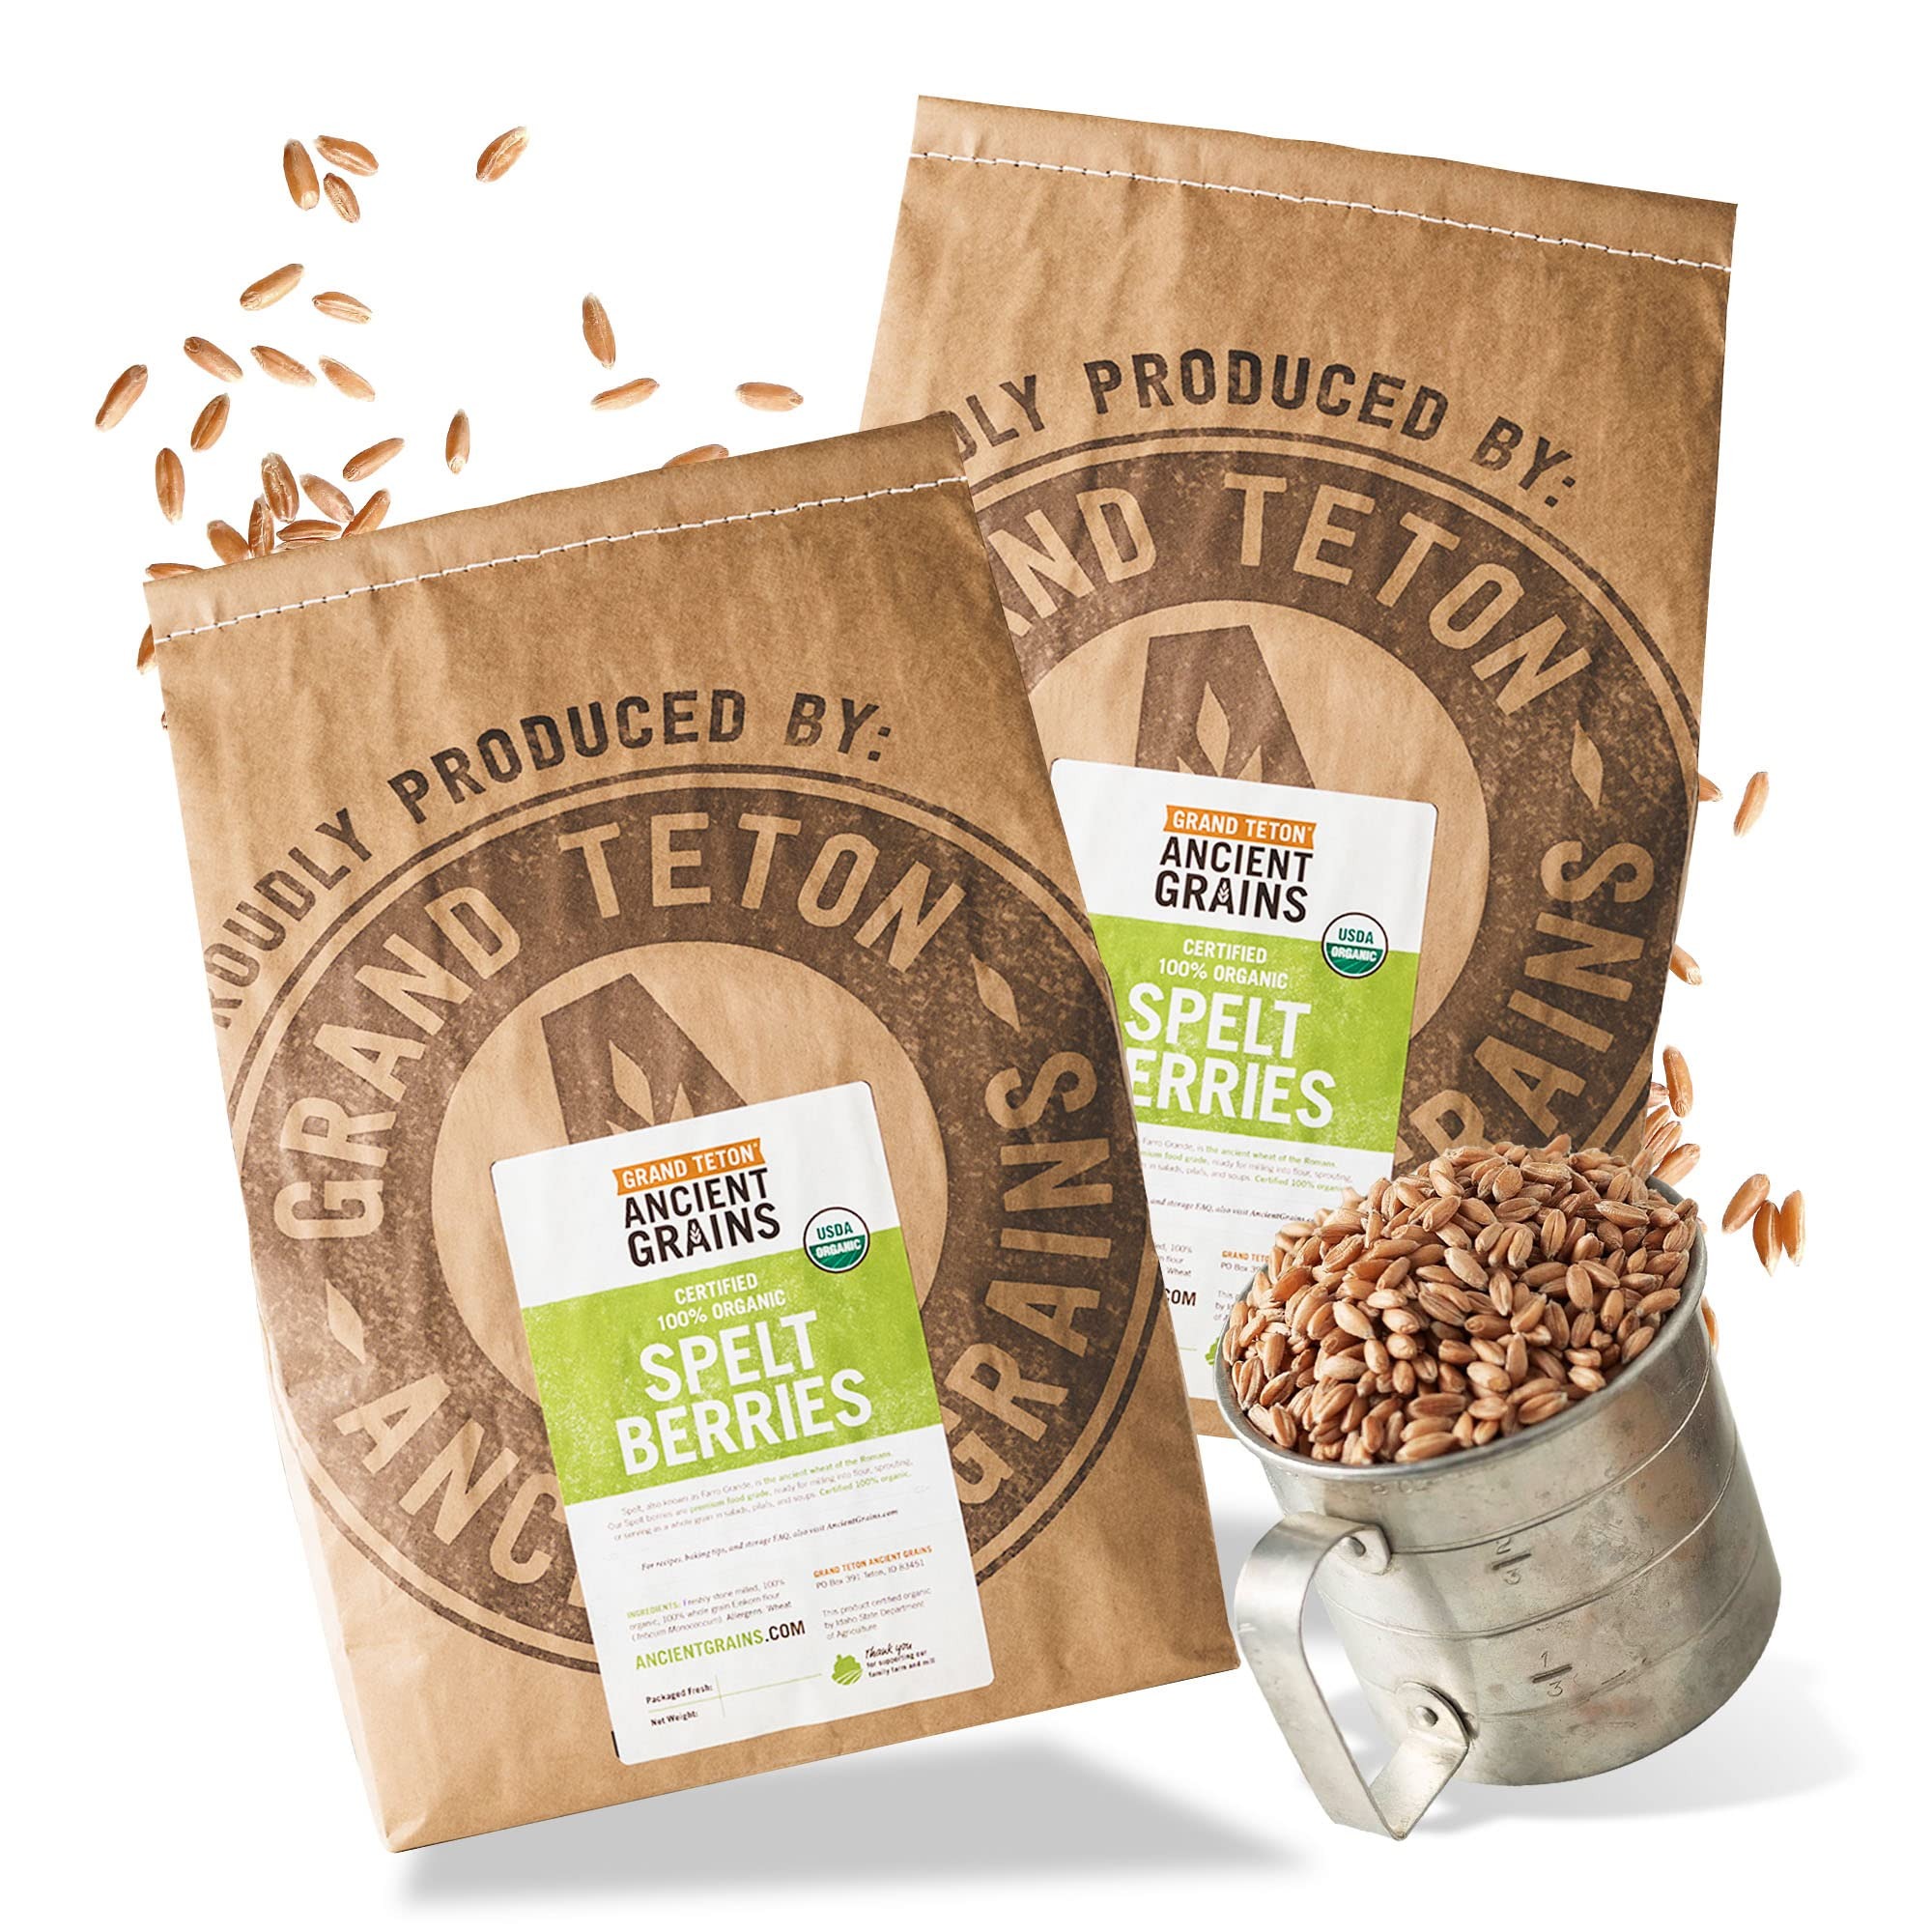
Item Name: Grand Teton Ancient Grains - 100% Organic Spelt Berries, Whole Unmilled Spelt Berries, US-Grown Farro Organic Grain, Nutritious Baking Staple, Whole Grain Spelt in Brown Paper Bag, 48 lbs 24 x 2
Bullet Point 1: Organically Grown in the US - Our organic spelt grains are grown in Idaho USA to bring a real ancient food experience to your table. Spelt, also known as Farro Grande, can be milled for baking spelt bread and creating spelt pasta or added to farro soups and other dishes!
Bullet Point 2: Highly Nutritious - Support your health with these whole wheat spelt berries! Ancient Grains farro organic are loaded with fiber, protein, and essential minerals that promote healthier bones, gut function, and blood sugar levels.
Bullet Point 3: Rich Nutty Flavor - These organic grains deliver excellent gluten performance, creating a firm, chewy texture once cooked. Our spelt grain berries produce a rich flavor profile with light nutty tones to complement your favorite recipes.
Bullet Point 4: Versatile Use - Enjoy these spelt wheat kernels in a variety of dishes! Use them whole on salads, pilafs, and soups, or mill them into spelt flour for baking goods such as pizza, sourdough, and other leavened baked items.
Bullet Point 5: Pure, All-Natural Goodness - Our whole grains are dried naturally and desiccant-free to retain their maximum nutrient profile. These whole grain berries are grown and harvested without GMOs or synthetic chemicals.
Product Description: Organic Spelt Berries by Grand Teton Ancient Grains Packaged in 2, 24lb brown paper bags, for a total of 48 lbs. Experience a tasty, nutritious way to enjoy whole grains with the Grand Teton Ancient Grains Organic Spelt Berries! Our locally grown wheat grain berries come fully intact, packed with vitamins and minerals that will elevate your dishes to a whole new level. A Premium Baking Staple Create hearty whole grain sourdoughs, quickbreads, and pastries with Ancient Grains! Our grain produces a lightly chewy texture, with a distinct nutty taste that will instantly complement and elevate your recipe’s flavor profile. Nutritious and Energizing These spelt berries pack a solid health and energy-boosting punch. Add our organic spelt berries to your diet and enjoy these vitamins and minerals: Fiber Protein Iron Potassium Phosphorous Manganese Zinc Vitamin E Vitamin B Powerful Digestive Aid With their rich fiber content, our Spelt berries promote digestive health, helping fast-track your metabolism and rebalance gut irregularities. Our spelt berries also encourage healthier sugar absorption, preventing cholesterol and sugar spikes. Light Flavor To Suit Your Dishes Our spelt berries deliver a flavor that easily enhances several dishes! Mill these berries into whole wheat flour to create baked goods such as bread, pizza, and pastries. You can also boil or pressure-cook them and add them to soups, salads, and fillings. From Our Farm To Your Table At Ancient Grains, our mission is to add the finest, organically grown foods into your modern lifestyle. Our spelt wheat berries organic packs are proudly produced on our Eastern Idaho farm, carefully harvested and packaged to bring a real ancient food experience to your home. Taste the wholesome goodness of the old ways with the Ancient Grains Spelt Berries Organic Bulk!
Value: 768.0
Unit: Ounce

Price: 116